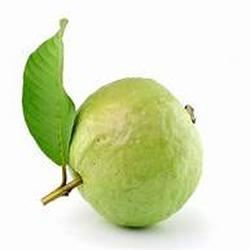
Label: Guava